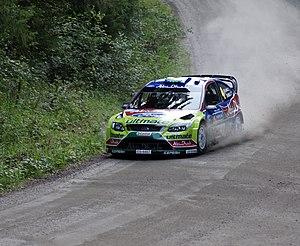
Jari-Matti Latvala, vainqueur du Rallye de Finlande 2010, en train de piloter sa Ford Focus RS WRC lors du rallye de Rannakylä à Muurame.